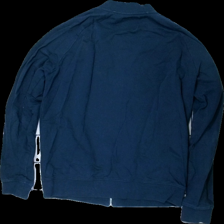
View: back
Type: Cardigan
Category: Men
Brand: Lager 157
Colors: Blue
Material: 100% cotton
Cut: Regular
Size: L
Season: All
Stains: Major
Damage location: top center
Damage 2: fläckar
Damage 2 location: middle center
Damage 3 location: bottom center
Price range: <50
Recommended usage: Export
Description: blå kofta med dragkedja, fläckar bak